Naval outlying landing field

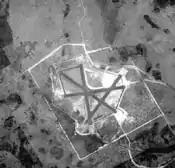
1940s aerial view of Outlying Landing Field Whitehouse in Florida

An outlying landing field (OLF) is a satellite airfield, associated with a seaborne component of the United States military. When associated with the United States Navy (who operate the majority), they are known as naval outlying landing fields (NOLFs) or naval auxiliary landing fields (NALFs); when associated with United States Marine Corps, they are known as Marine Corps outlying fields (MCOFs) or Marine Corps auxiliary landing fields (MCALFs).